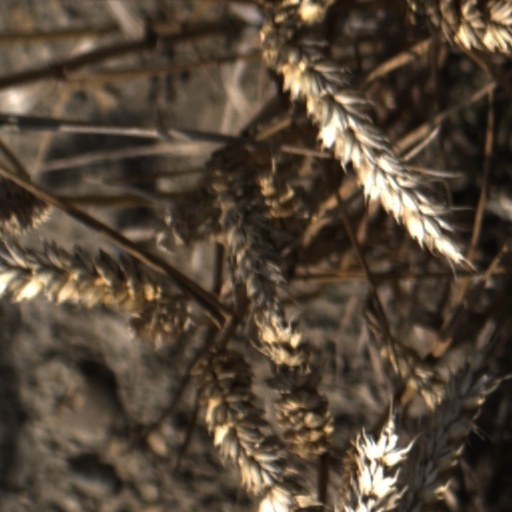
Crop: wheat